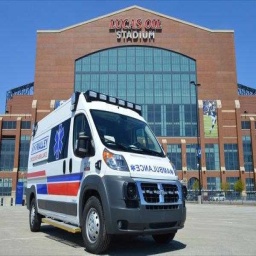
Label: ambulance